Alamo Methodist Church

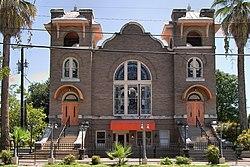

Alamo Methodist Church is a historic Methodist church building at 1150 S. Alamo Street in San Antonio, Texas.